Craignish

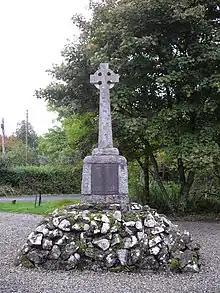
Craiignish war memorial

There are two main settlements on Craignish, Ardfern on the south coast, and the modern village of Craobh Haven, established in 1983 as a holiday resort and marina, on the north. A single-track road, the B8002, runs along the south shore of the peninsula. In October 2023 a landslip blocked the A816, which feeds the B8002, cutting-off the village from the south. Heavy rain caused 6,000 tonnes of earth to fall, blocking the road. The road was still blocked in November 2023.